Dormitory

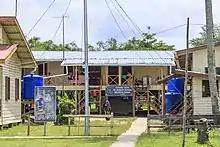
High school dormitory in Sabah, Malaysia

Most UK universities provide accommodation in halls for first year students who make a firm acceptance of their offer, although this may not extend to students who enter via clearing. Halls accommodation most commonly consists of shared flats, but rooms may also be arranged 'dorm-style' along corridors. Rooms may be en suite or there may be a shared bathroom for the flat or corridor. Halls may be catered, part-catered or self-catered. Most universities offer single-sex flats within halls and there are a few halls (such as Aberdare Hall at Cardiff University) that are entirely single-sex, but others (such as University College London) offer only mixed accommodation. Most university or college-managed halls of residence are covered by Universities UK and Guild HE's accommodation code of practice.